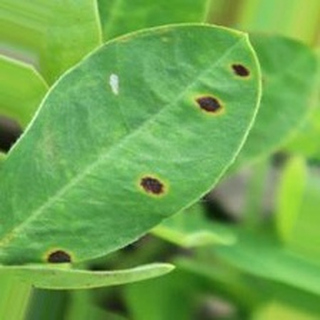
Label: groundnut_late_leaf_spot